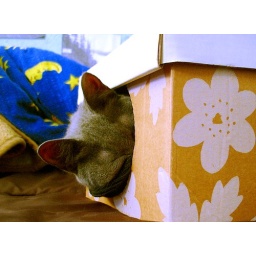
cat in da box 2